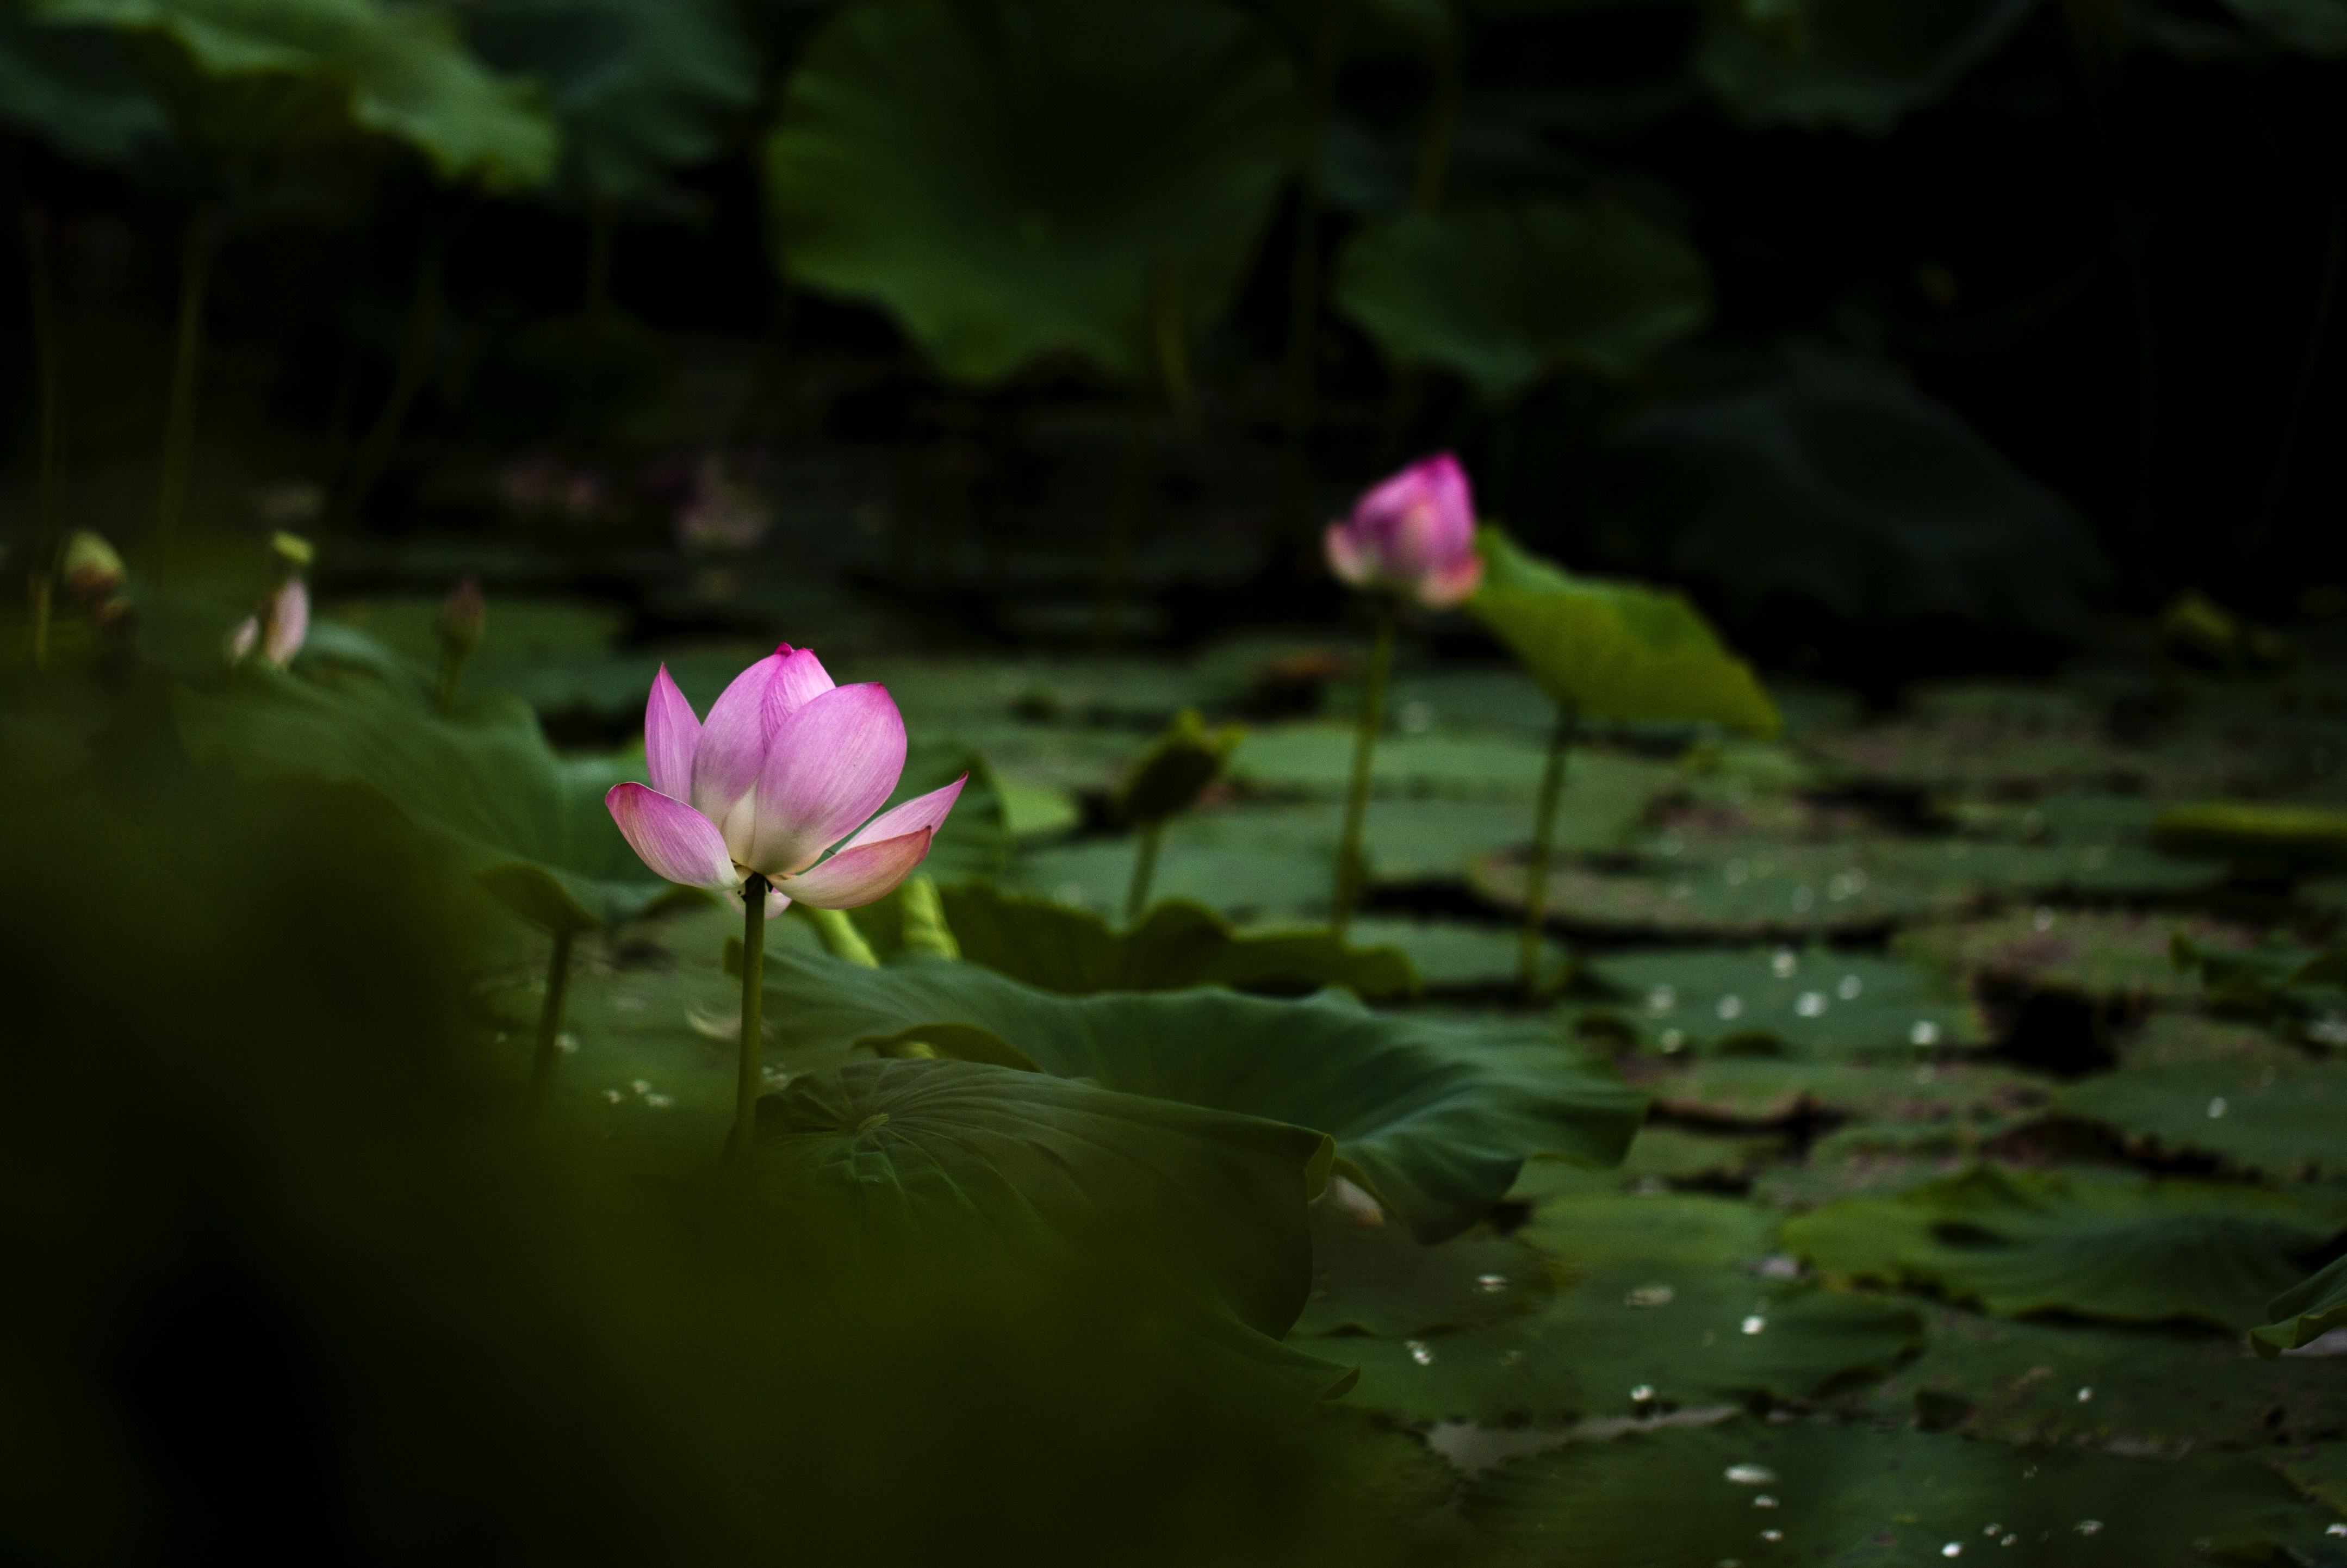
nature, bird, plant, leaf, flower, petal, pond, green, factory, botany, sacred lotus, aquatic plant, flora, flowers, lotus, flowering plant, land plant, lotus family